Factory Records

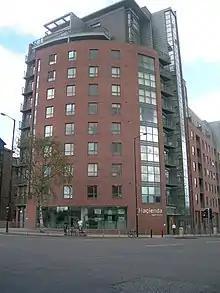
The new Haçienda apartments in 2007

The Haçienda closed in 1997 and the building was demolished shortly afterwards. It was replaced by a modern luxury apartment block in 2003, also called The Haçienda. In October 2009, Peter Hook published his book on his time as co-owner of the Haçienda, "How Not to Run a Club", and in 2010 he had six bass guitars made using wood from the Haçienda's dancefloor.